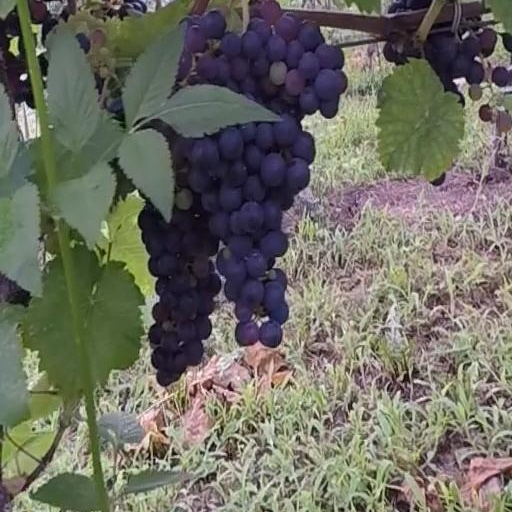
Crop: grape